Battle of Henderson's Hill

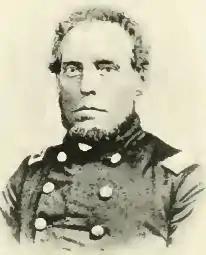
Sylvester G. Hill

Mower ordered Lucas to occupy the Confederates' attention from the front. At the same time, the Union leader sent Hill's brigade on a march around Vincent's right flank to strike the Confederates from the rear. Hill's brigade consisted of the 33rd Missouri and 35th Iowa Infantry Regiments. After a difficult march during a cold rain and hailstorm, Hill's troops got into position at dusk. They advanced on Vincent's position from the rear with fixed bayonets, overrunning the picket line, and sweeping into the Confederate camp by surprise, opposed by only a "few pistol-shots". Contributing to the surprise was the Confederates' belief that Hill's troops were reinforcements sent by Taylor.